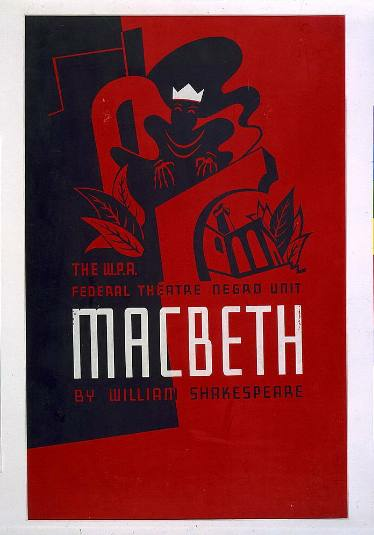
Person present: No